Daniel Boone National Forest

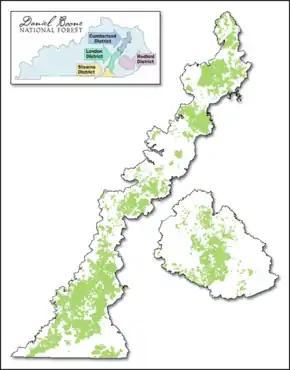
Daniel Boone National Forest as of 2016. The black line is the proclamation boundary. Green represents Forest Service land. White areas within the boundary are privately or locally owned. The inset map shows the ranger districts.

In 1900, Congress appropriated $5,000, and again in 1907, $25,000 for the investigation of areas in southern Appalachia, for potential purchase as a national forest. These efforts were further strengthened in 1911 by passage of the Weeks Act, which allocated millions in additional funding. As part of the Forest Service's examination of the area, E. Murray Bruner published in 1914 an extensive report covering of land in Kentucky, and concluded in part: